Burnside, South Lanarkshire

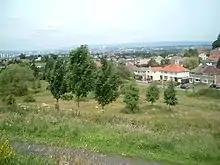
Approximate location of Blairbeth Golf Club's second course between High Burnside and Fernhill

Cathkin Braes Golf Club (founded 1888) and Kirkhill Golf Club (founded 1910) are situated in the green belt a short distance to the south of Burnside. The area's other golf club, Blairbeth, closed in 2015 and was converted to a park, named Fernbrae Meadows. Blairbeth was the Burnside club by geography, having been founded in 1910 with the first course on the slopes to the south of the railway station, before relocating further south due housebuilding around Crawford Road (reflected in the street name of Golf Road in this area); the second course had its small clubhouse at today's Larchfield Drive and the course over the land of Bowhouse Farm which became the northern part of Fernhill housing scheme in the 1950s, as well as the open ground eventually used for the Cathkin Relief Road in the 2010s. Fernhill's construction caused the golf club to move south again, taking over the isolated former Mill Farm on the county boundary with Castlemilk as a clubhouse in 1956, where it remained until closure 60 years later.